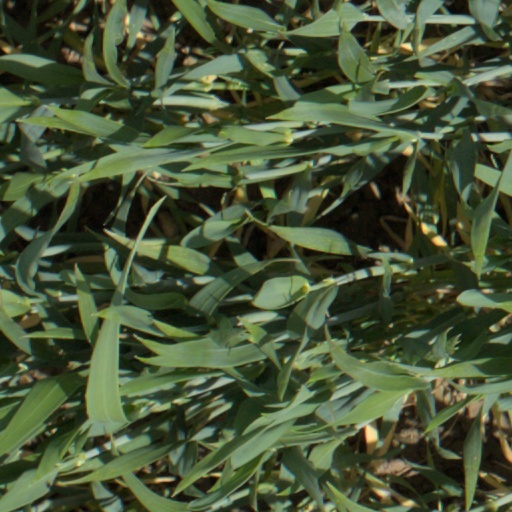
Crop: wheat